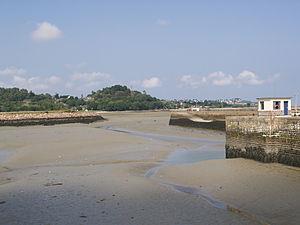
Ploubazlanec [plubalanɛk], Plaeraneg en breton, est une commune située dans le département des Côtes-d'Armor en région Bretagne. Ploubazlanec appartient au pays historique du Goëlo.